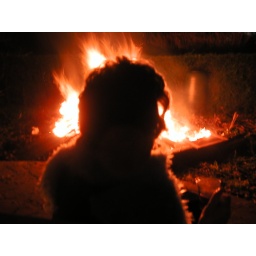
My Mum sitting in front of the bonfire with glass of mulled wine